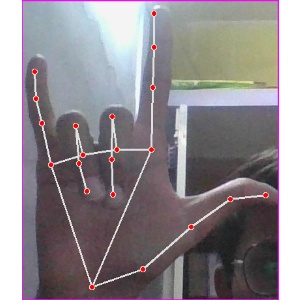
अक्षर: व